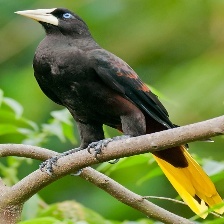
Species: CRESTED OROPENDOLA
Scientific name: PSAROCOLIUS DECUMANUS